Catharina Boehme

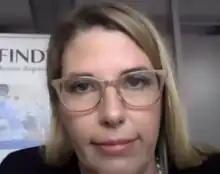
Speaking at the 2021 World Economic Forum

Catharina Boehme is a global health leader, physician, and the Assistant Director-General for External Relations and Governance of the World Health Organization. She previously served as WHO Chef de Cabinet, and is known for her work in developing diagnostic tests for diseases such as tuberculosis and for advocating for increased testing for the COVID-19 disease. On July 2025, she was appointed as the acting WHO Regional Director for SEARO, in place of Saima Wazed, who was placed on indefinite leave.